Lynda Barry

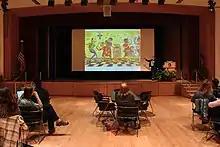
Lynda Barry presenting the benefits of creativity in everyday life at NASA Goddard

The book was well regarded by critics. Alanna Nash wrote in "The New York Times" that "the author's ability to capture the paralyzing bleakness of despair, and her uncanny ear for dialogue, make this first novel a work of terrible beauty." In "The Austin Chronicle", Stephen MacMillan Moser wrote a review in the form of a letter to Barry, saying "You blew me away. Sometimes I wasn't sure if something was supposed to be funny or not, but I laughed a lot. But I also feel like I got run over by a bus." In 2013, English professor Ellen E. Berry published a paper focused on the novel titled "Becoming‐Girl/Becoming‐Fly/Becoming‐Imperceptible: Gothic Posthumanism in Lynda Barry's "Cruddy: An Illustrated Novel."" Berry wrote in her summary of the paper that the book is "a vivid example of what I call 'gothic posthumanism' in which gothic themes and tropes serve to advance an extensive critique of anthropo‐ and other centrisms, all forms of domination, the values of liberal humanism and affirmative conformist culture." Berry analyzes Cruddy using a theory of posthuman ethics articulated by Rosi Braidotti, writing that she used Braidotti's theory "to analyze Roberta's survival strategies and her radically posthuman identification with animals centering on their shared vulnerability and thus their shared goal: to disappear and to survive."